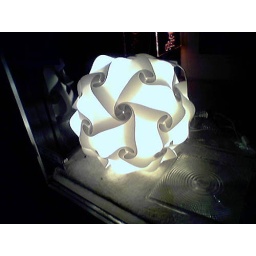
Taken with the phone cam. Seen in a display window in downtown Lawrence.